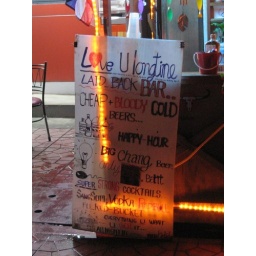
Some random bar in Bangkok, the sign was amusing.